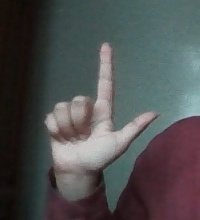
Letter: laam